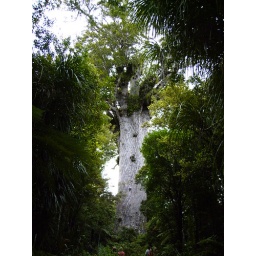
A massive tree. If you can see the person in the foreground it really puts the size of the tree in perpesctive.